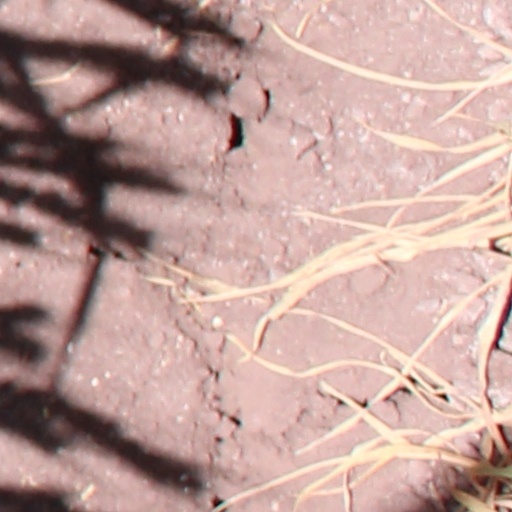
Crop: wheat